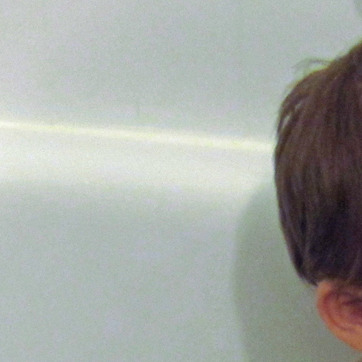
Material: ceramic